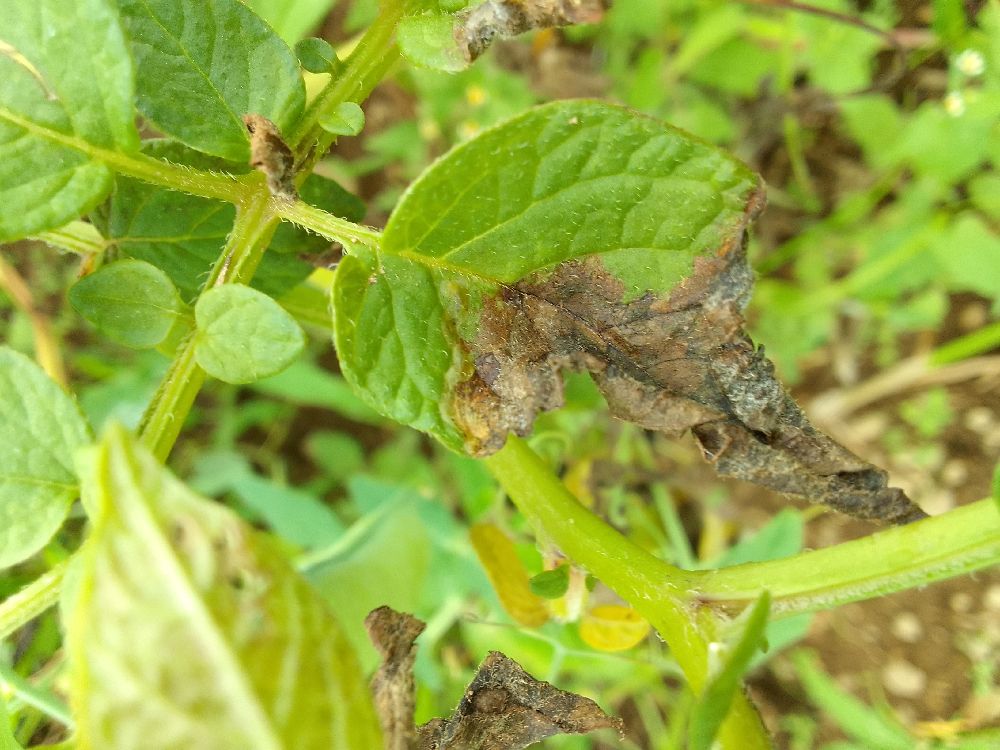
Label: Late blight